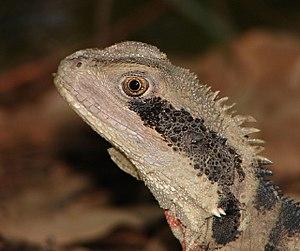
Un dragon d'eau australien (Physignathus lesueurii) aux Jardins Botaniques dans Auburn, Australie.